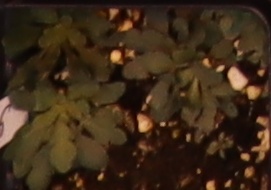
Label: Horseweed